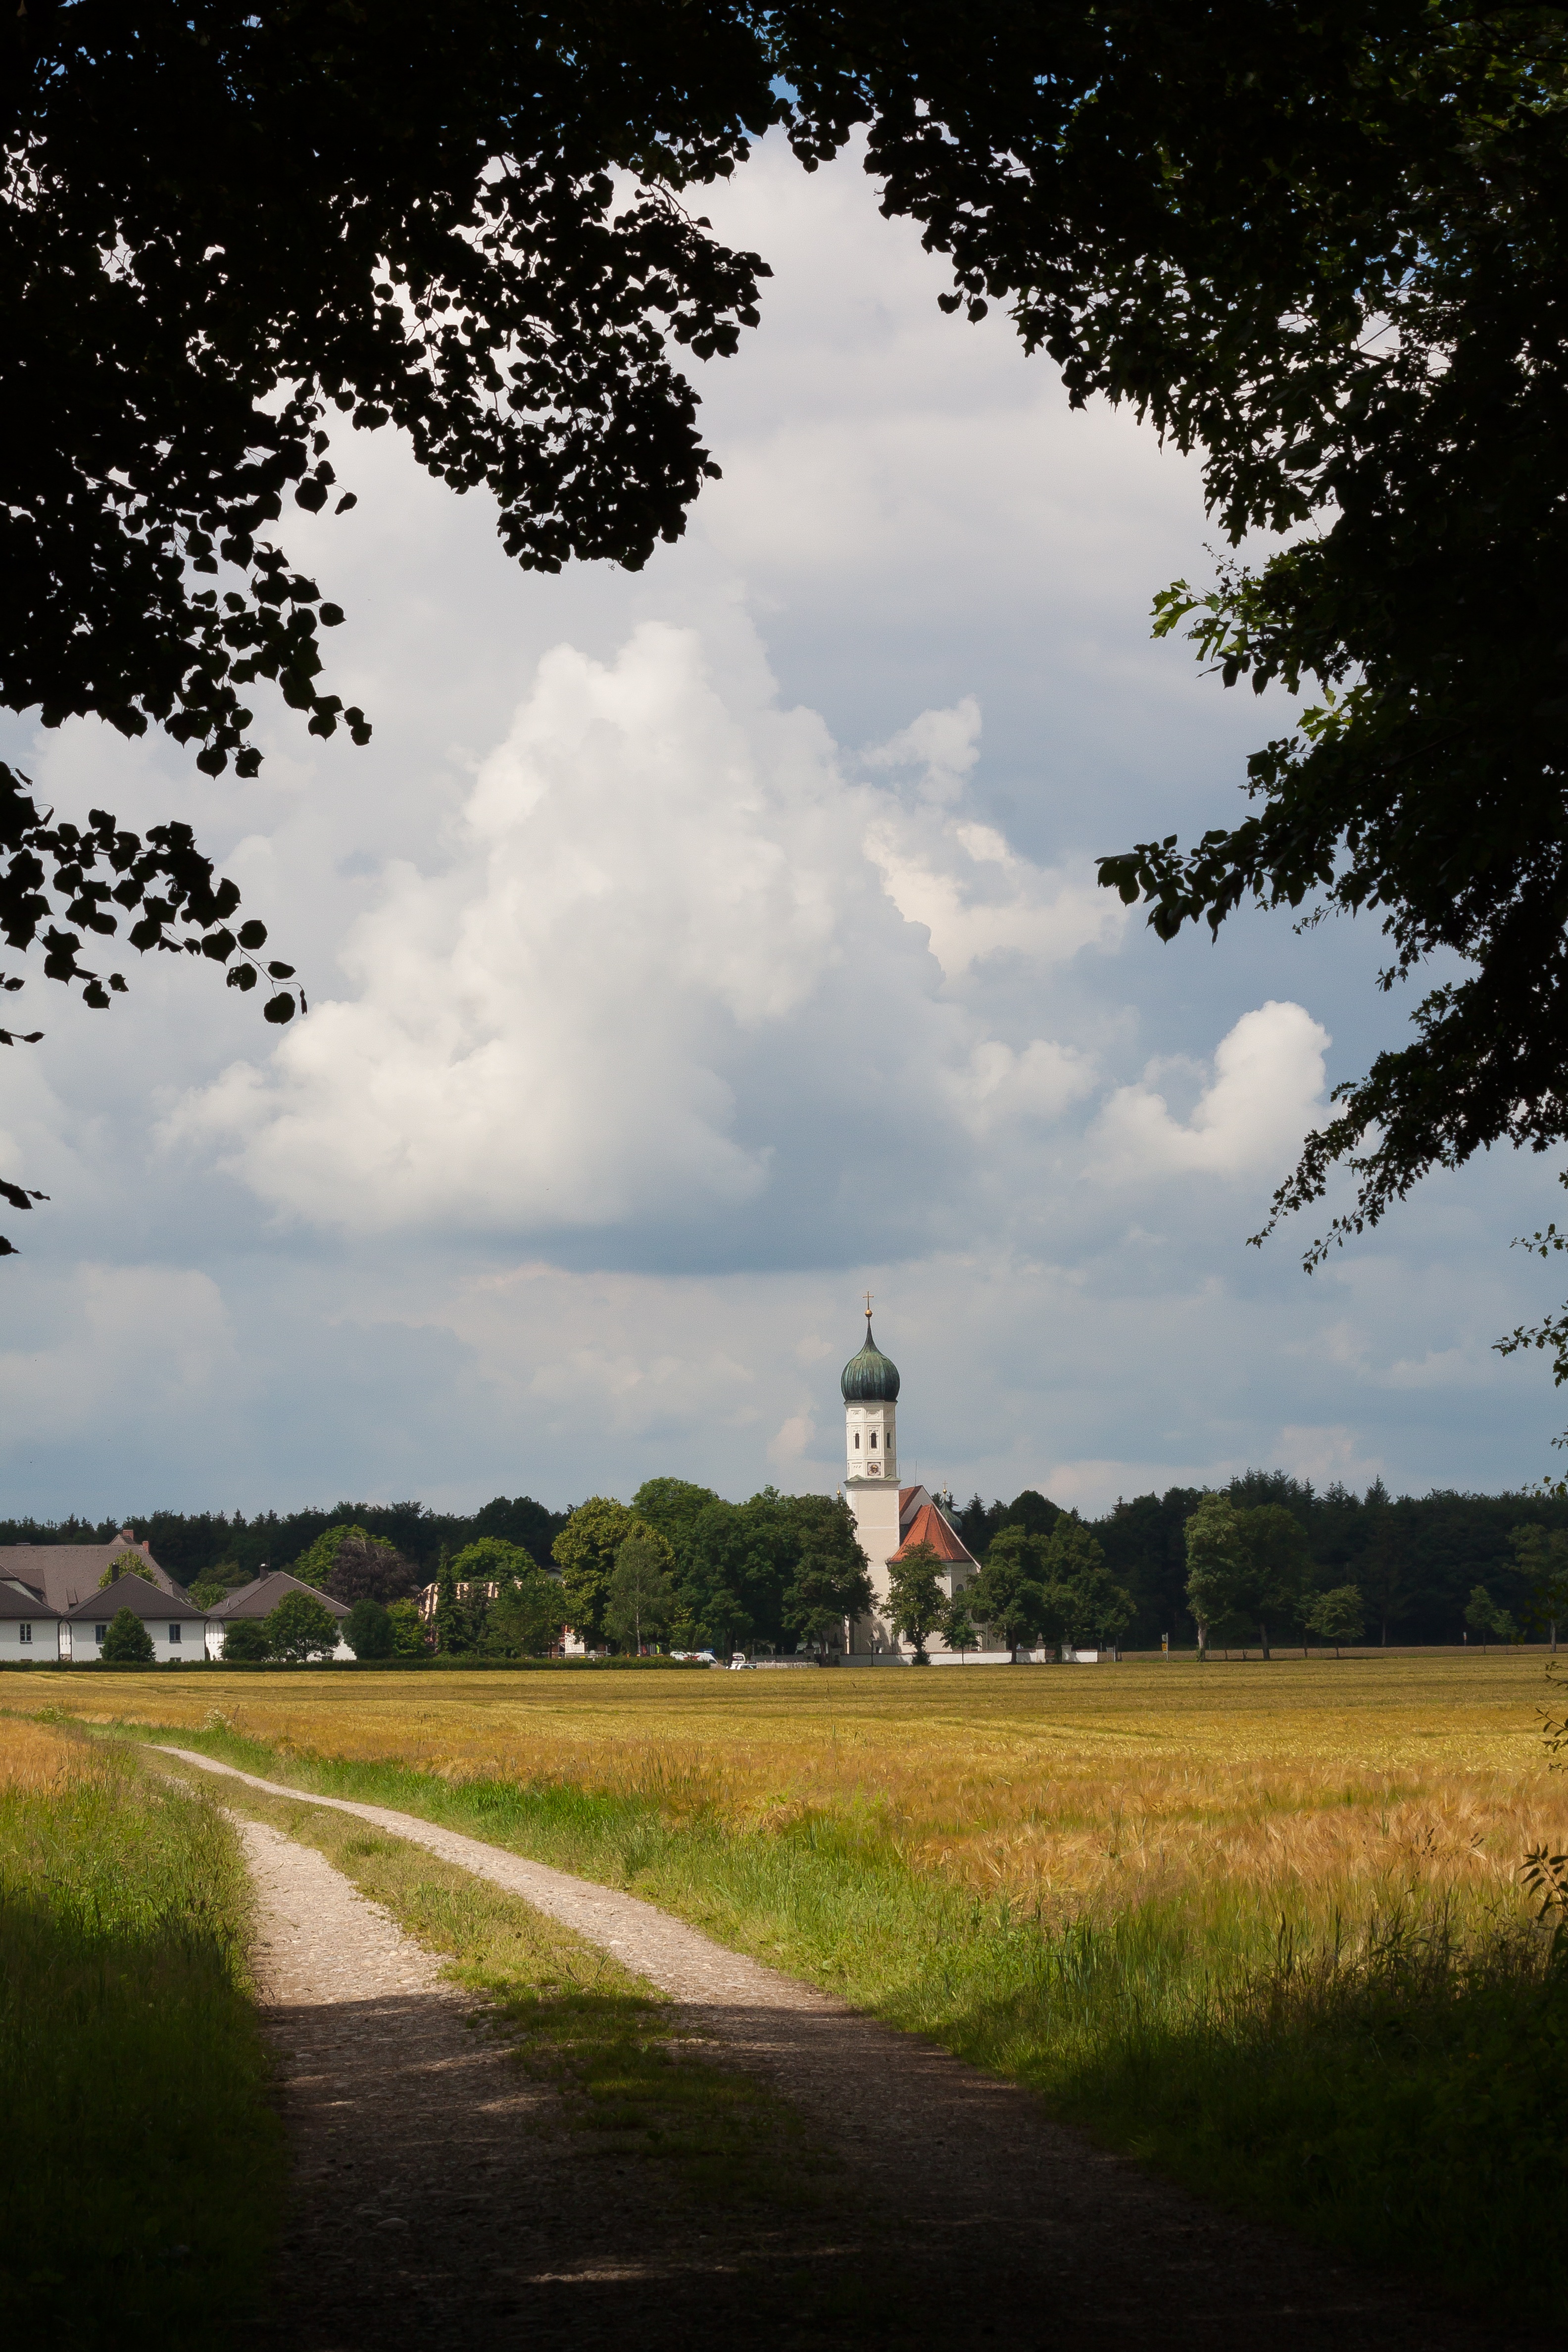
landscape, tree, nature, forest, grass, horizon, light, cloud, plant, sky, field, sunlight, morning, hill, flower, summer, reflection, tower, community, church, agriculture, district, hamlet, cereals, munich, management, rural area, arable land, st ottilie, m schenfeld, grass brunn, landowner, laird, reichsrat, wilhelm von finck, woody plant